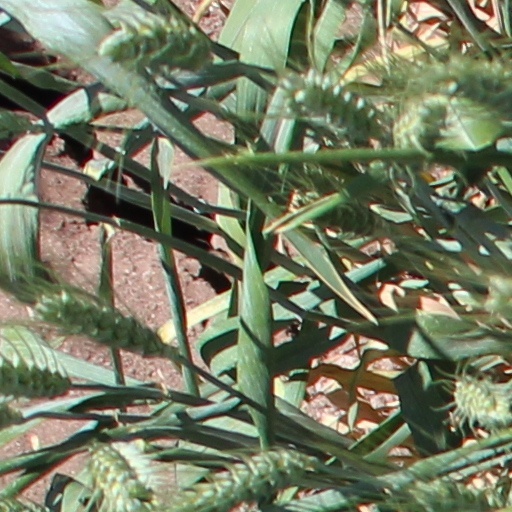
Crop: wheat